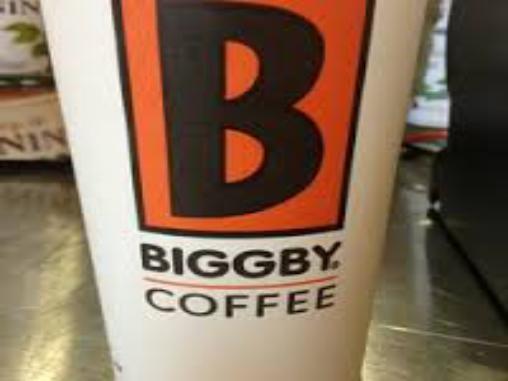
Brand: Biggby Coffee
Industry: Food